Bloody Bill Cunningham

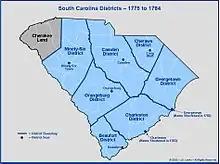
The district and county lines of South Carolina until 1784.

Capt. Caldwell denied Cunningham's request for the promotion he believed he had been promised, and when the company mobilized to Charleston in June 1776, Cunningham refused to go. He eventually decided to travel with the rest of the company and stayed a week. When he was dispatched to one of the islands surrounding the city, Cunningham tried to resign but was rejected. Upon their return to the mainland, Cunningham again attempted to resign and this time Caldwell arrested him. He faced a court martial for insubordination and was sentenced to a public whipping.